Outlaw: Gangster VIP

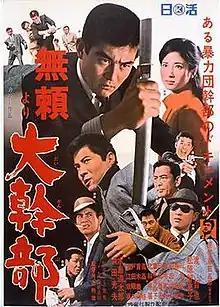
Theatrical release poster

is a 1968 Japanese crime film directed by Toshio Masuda. The film stars Tetsuya Watari who plays Goro, a gangster who was sent to prison for three years for stabbing a hitman (Machida Kyosuke) who belonged to the rival gang called the Aokis. On his release from prison, Goro finds out his gang is in decline and learns that the hitman he stabbed is still alive.